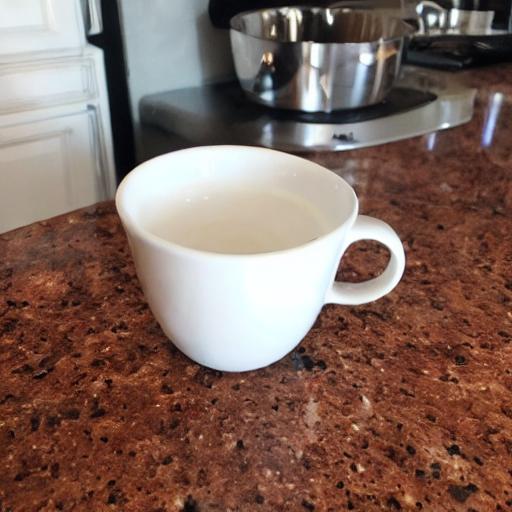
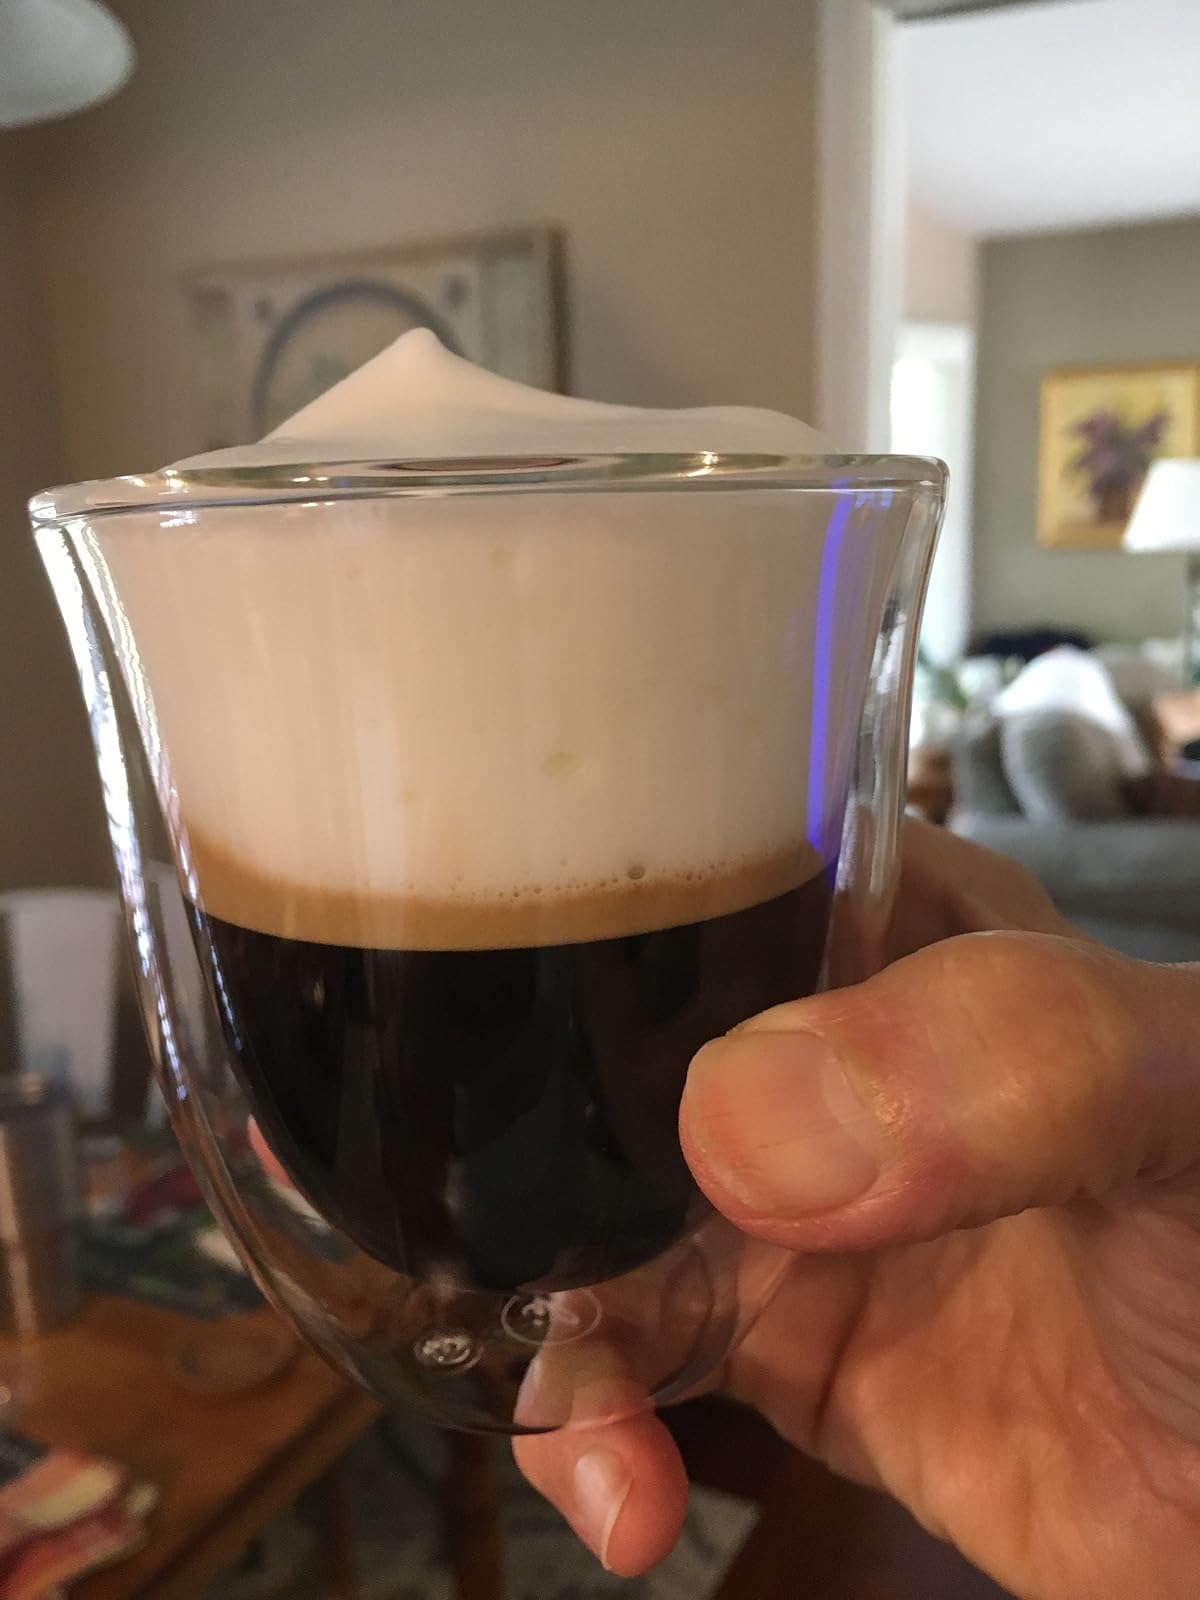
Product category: items_mug
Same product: no